Technics SL-10

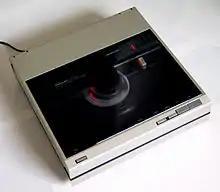
Technics SL-10

The SL-10 was the first linear-tracking turntable to feature direct drive, a Technics innovation dating back to 1969 with the SP-10 Mk I. The SL-10, along with its fully programmable stablemate the SL-15, was able to penetrate the consumer electronics market much more effectively than any preceding linear-tracking turntable, and it spawned a wave of imitators throughout the 1980s, along with many derivations by Technics itself.